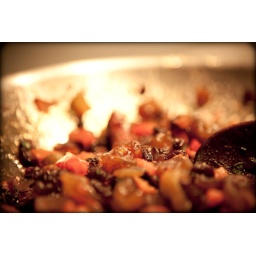
10/25/2009 Sunday Dinner in San Mateo - apple chutney for crostini with roasted garlic, goat cheese and apple chutney